Nipple pain in breastfeeding

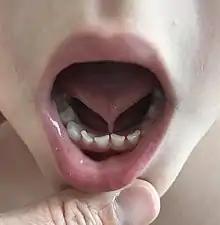
A child with tongue-tie indicated by an unusually short lingual frenulum which connects the bottom of the tongue to the floor of the mouth.

Tongue-tie (Ankyloglossia or Tight frenulum) refers to an abnormally short and thick lingual frenulum that hinders the child from curving the tongue around the nipple. Hence, the infant drains insufficient breast milk and rubs harder against the nipple which causes nipple abrasion. It leads to suboptimal weight gain in babies and mechanical nipple injuries associated with nipple soreness and pain in mothers. Other congenital mouth abnormalities like cleft palate in infants can cause nipple irritation and increase the risk of nipple dermatitis in mothers.